History of Lisbon

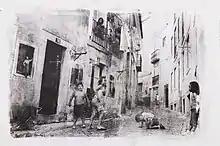
"Trigueirinhas" of Mouraria

On 5 October 1910, Portugal became a republic, ending a monarchy that had endured since the 12th century.